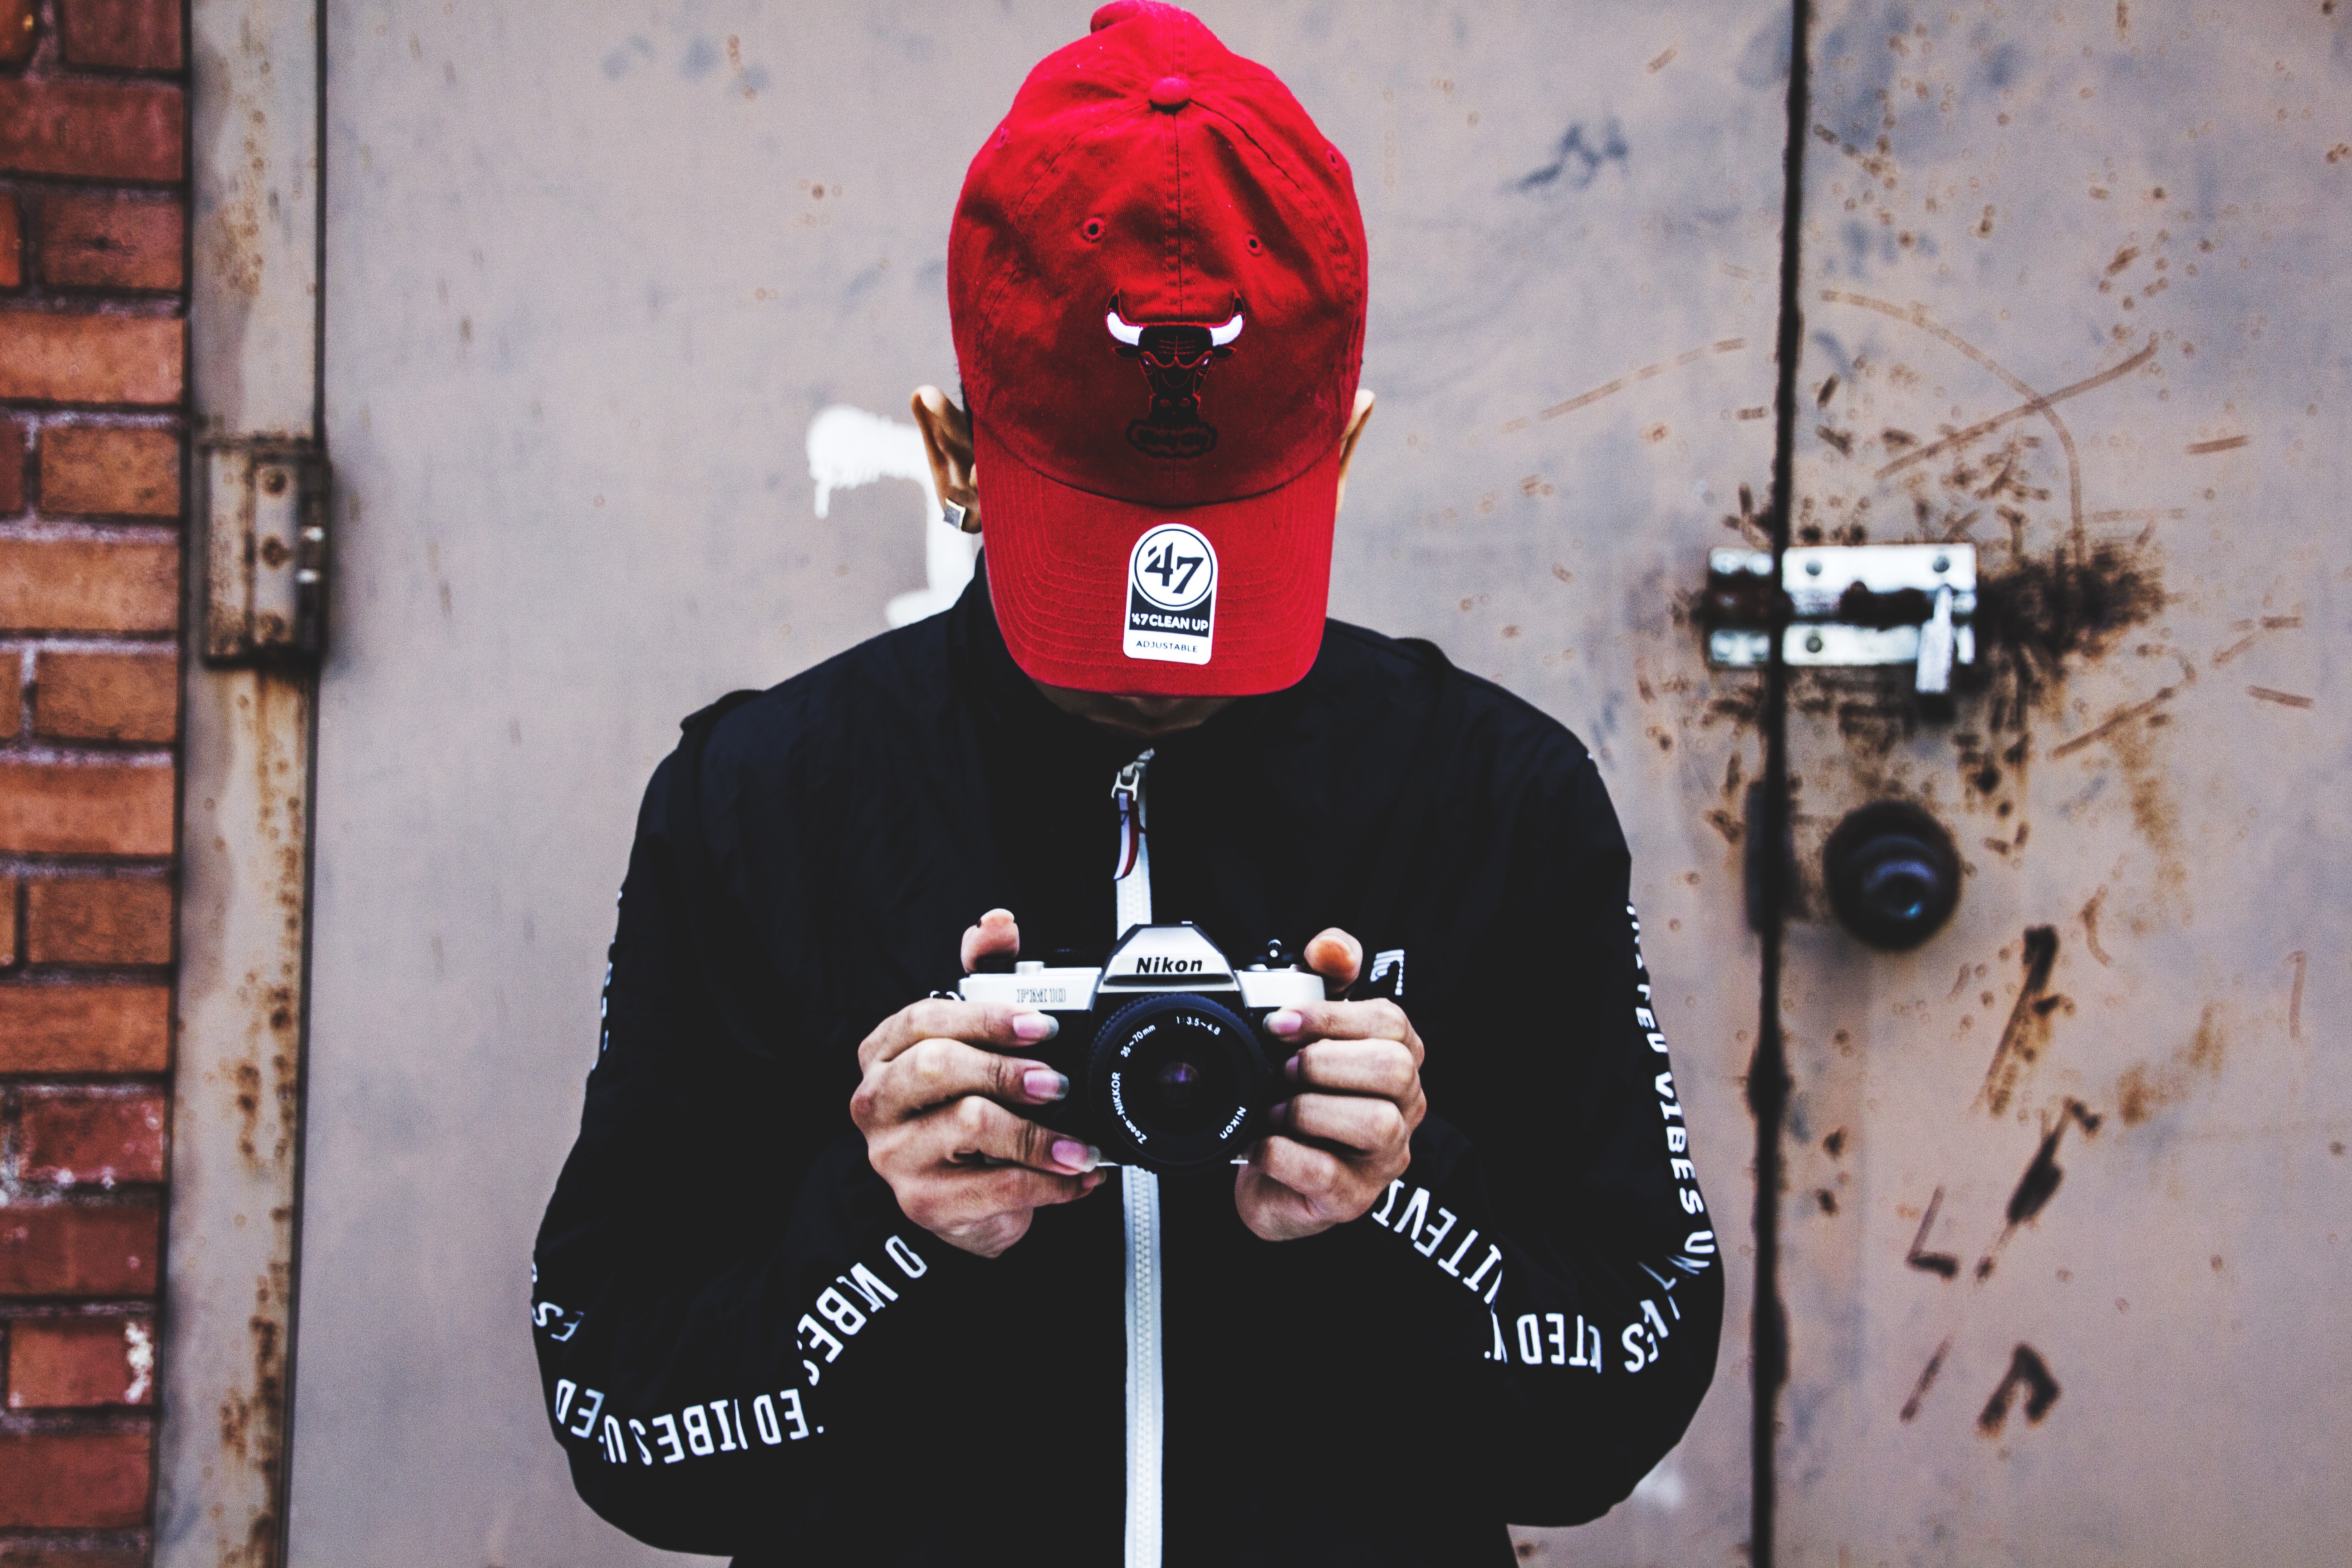
person, people, photography, photographer, young, red, black, holding, art, photograph, image, nikon camera